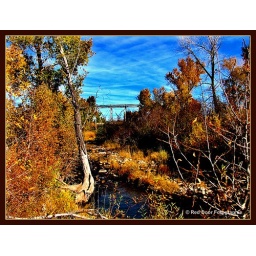
The old railroad bridge (now used by cars) stands tall and proud in the background!